Kurt Schindler

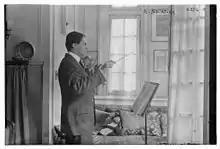
Kurt Schindler in 1917

Kurt Schindler (17 February 1882 – 16 November 1935) was a German-born American composer and conductor.